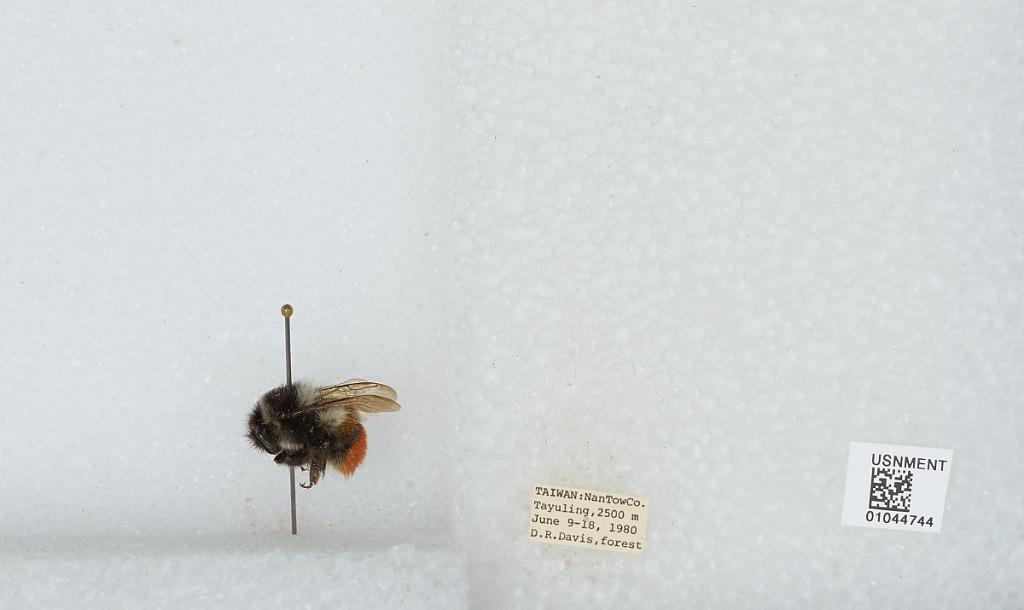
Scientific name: Bombus sp.
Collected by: D. Davis
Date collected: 1980-6-9
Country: Taiwan
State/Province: Taiwan
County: Nantou
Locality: Tayuling